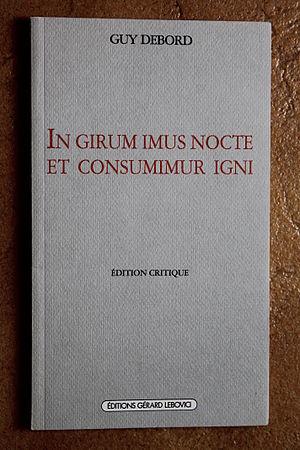
In girum imus nocte et consumimur igni est un film français réalisé par Guy Debord, réalisé en 1978 et sorti en salles en 1981. C'est le sixième et dernier film de Debord.